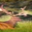
Label: deer